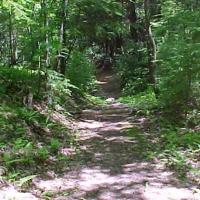
Weather: sun or clear